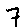
Label: 7